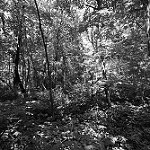
Label: B & W